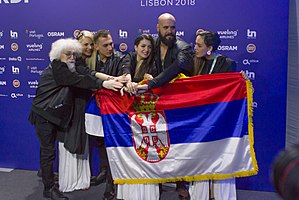
Balkanika
Balkanika er et Serbisk band der repræsenterede Serbien i Eurovision Song Contest 2018 med sangen "Nova Deca" sammen med Sanja Ilić De opnåede en 19. plads i finalen.